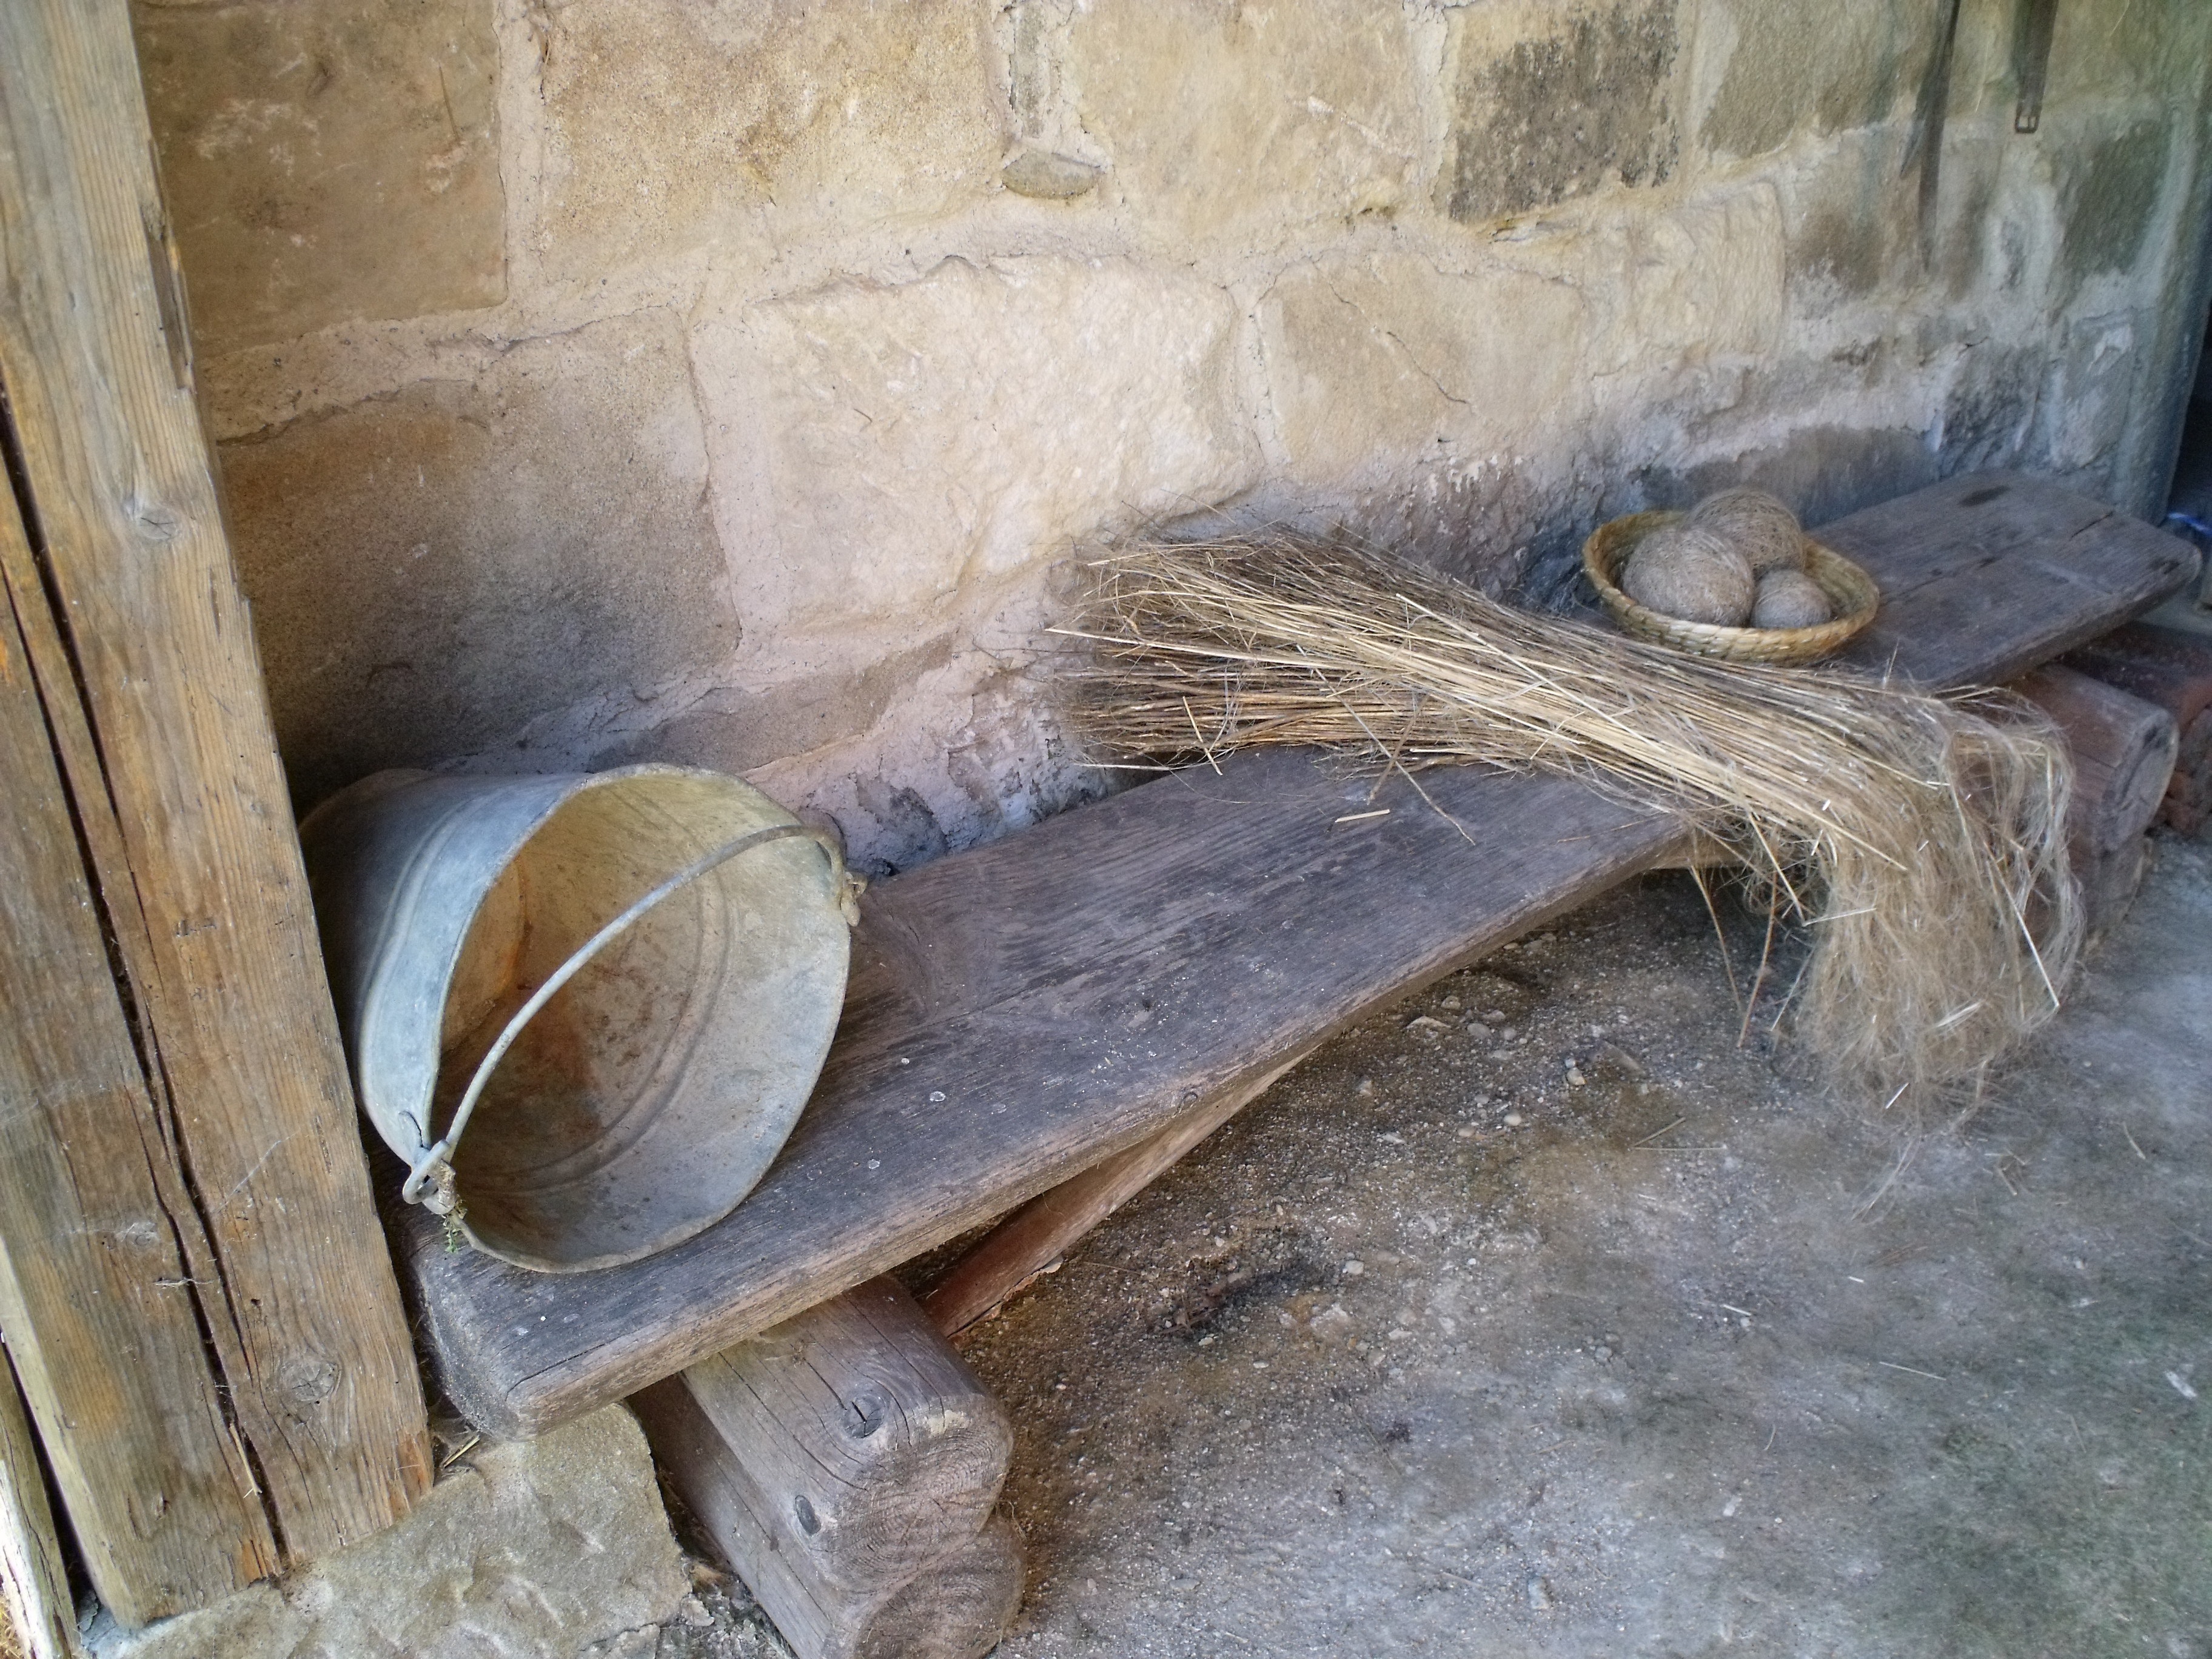
rock, wood, wall, autumn, nostalgia, still life, material, bucket, sculpture, bank, nostalgic, carving